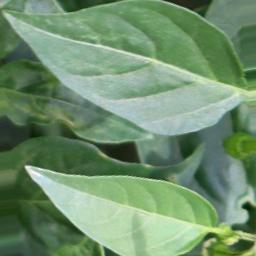
Label: healthy